Theosophy

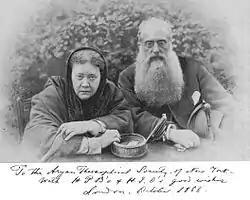
Blavatsky and Olcott, two of the founding members of the Theosophical Society

At a meeting of the Miracle Club in New York City on 7 September 1875, Blavatsky, Olcott, and Judge agreed to establish an organisation, with Charles Sotheran suggesting that they call it the Theosophical Society. Prior to adopting the name "Theosophical", they had debated various potential names, among them the Egyptological Society, the Hermetic Society, and the Rosicrucian Society.